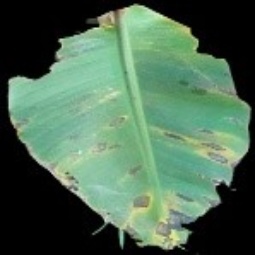
Label: Healthy